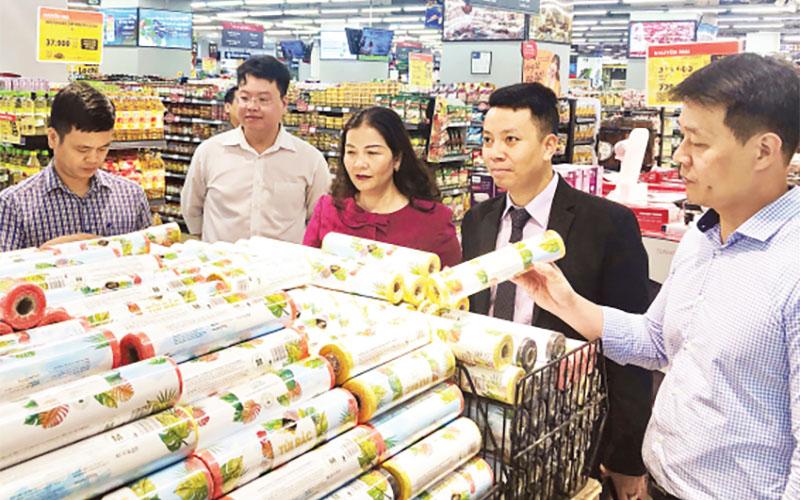
có những người đàn ông đang đứng ở quanh một người phụ nữ